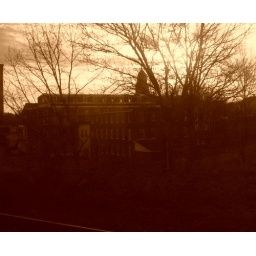
Passed by on the train, shot through a dirty window which was a filter in itself..:)